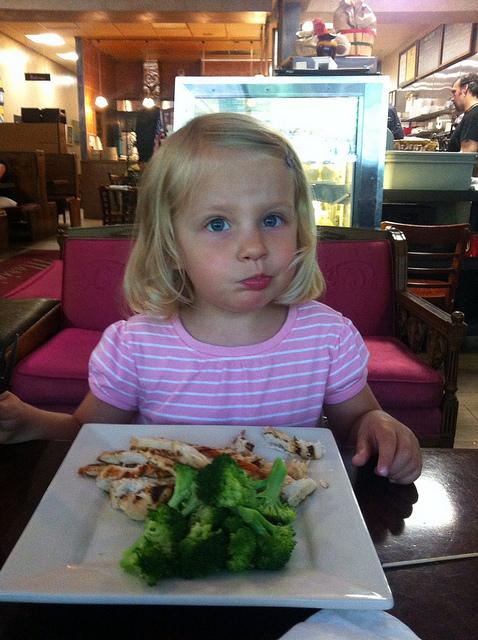
A young girl with a plate of food in front of her at a restaurant.